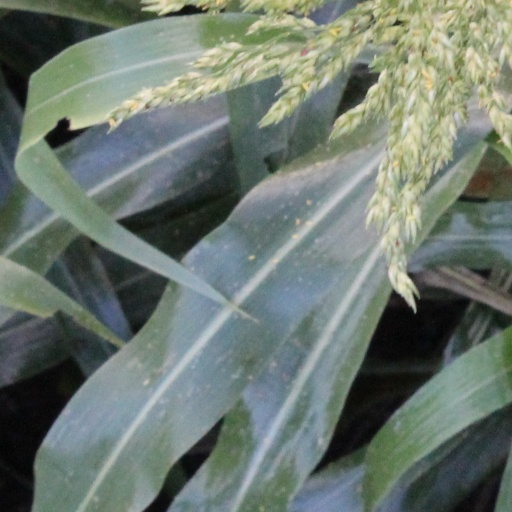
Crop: sorghum